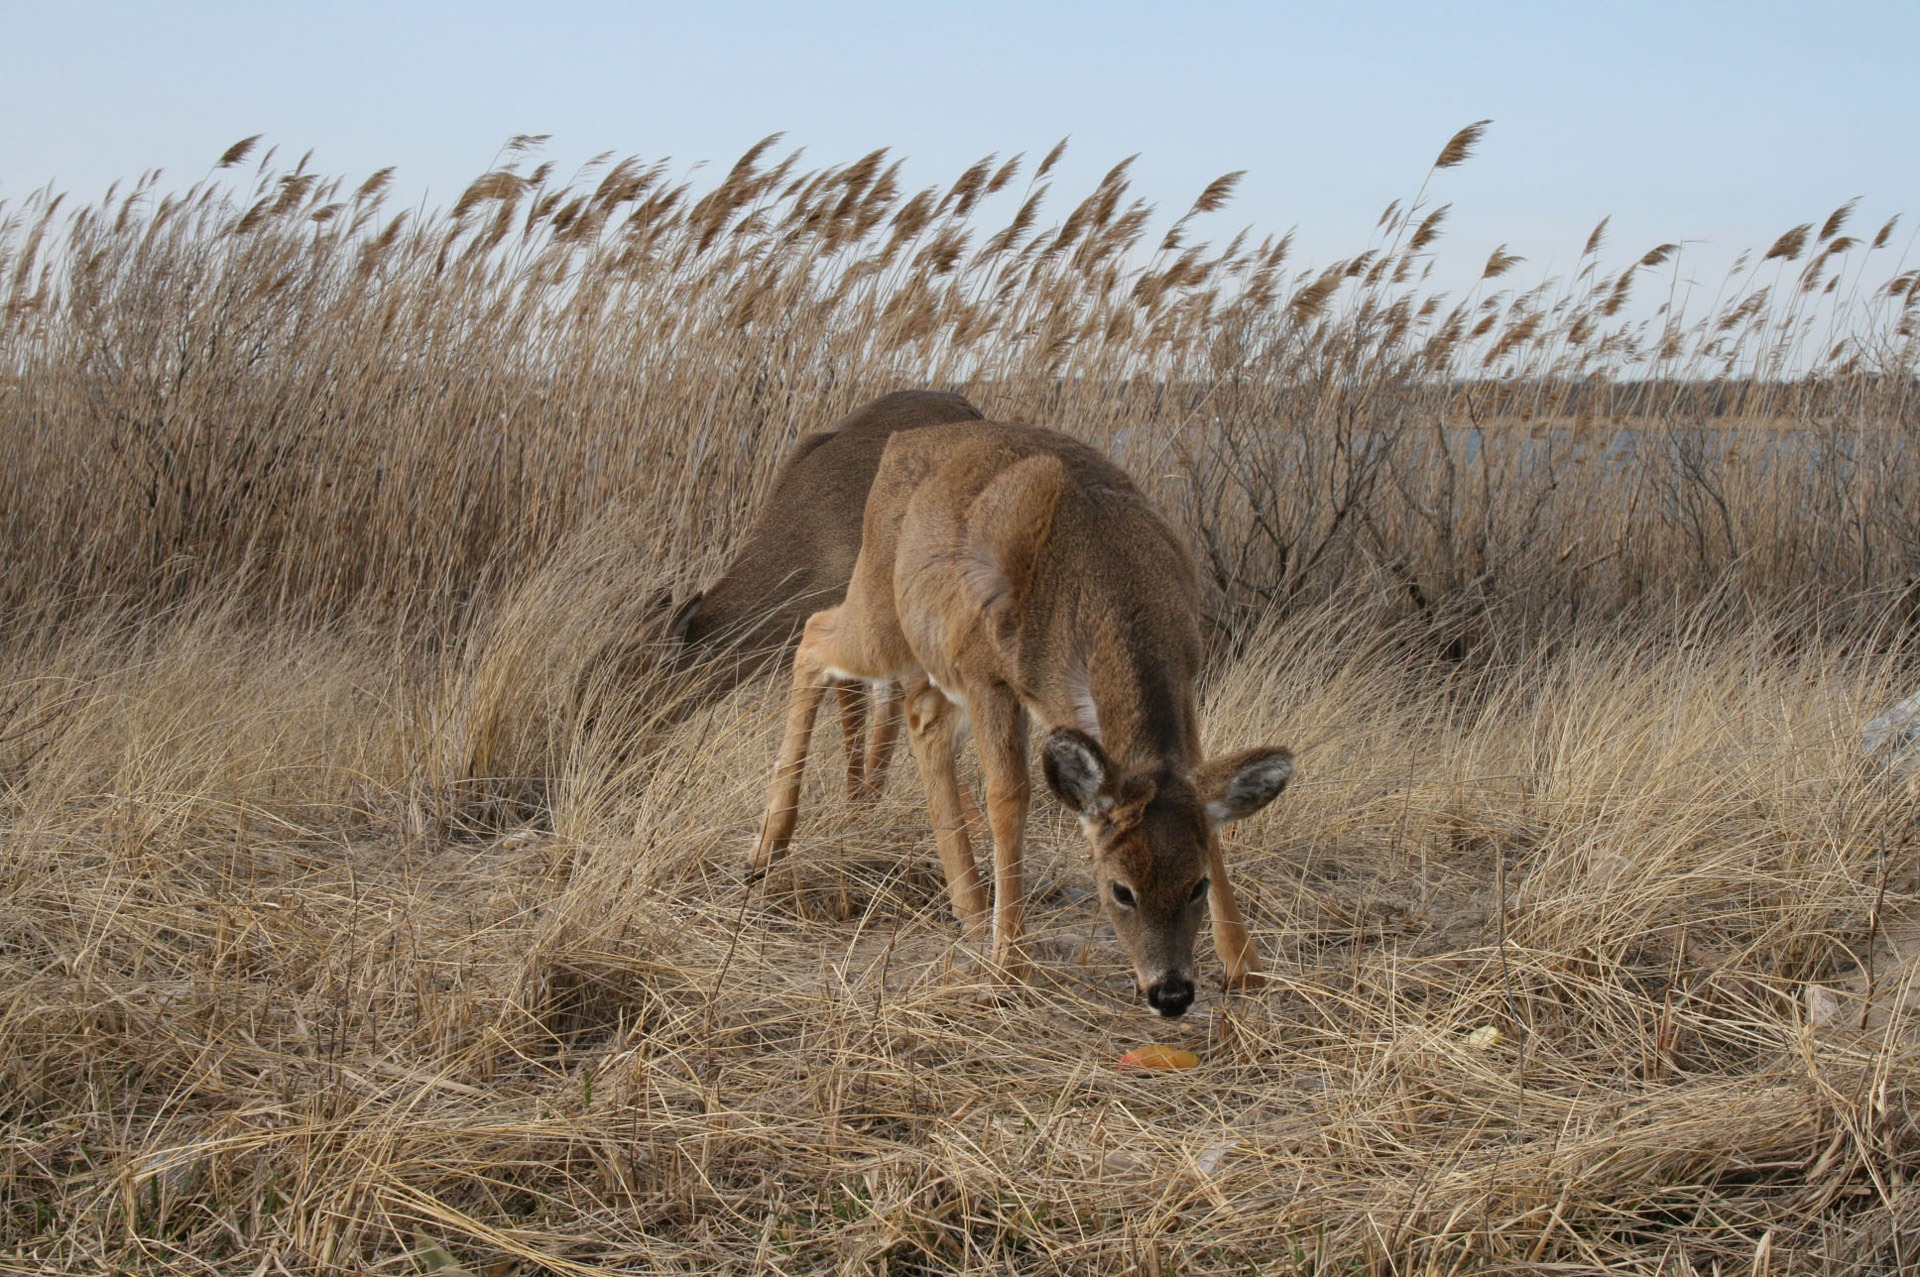
nature, wilderness, prairie, animal, wildlife, wild, environment, deer, herd, grazing, mammal, fauna, savanna, antelope, outdoors, zoology, grassland, vertebrate, species, safari, ecosystem, steppe, white tailed deer, jackal, long island, smith's point